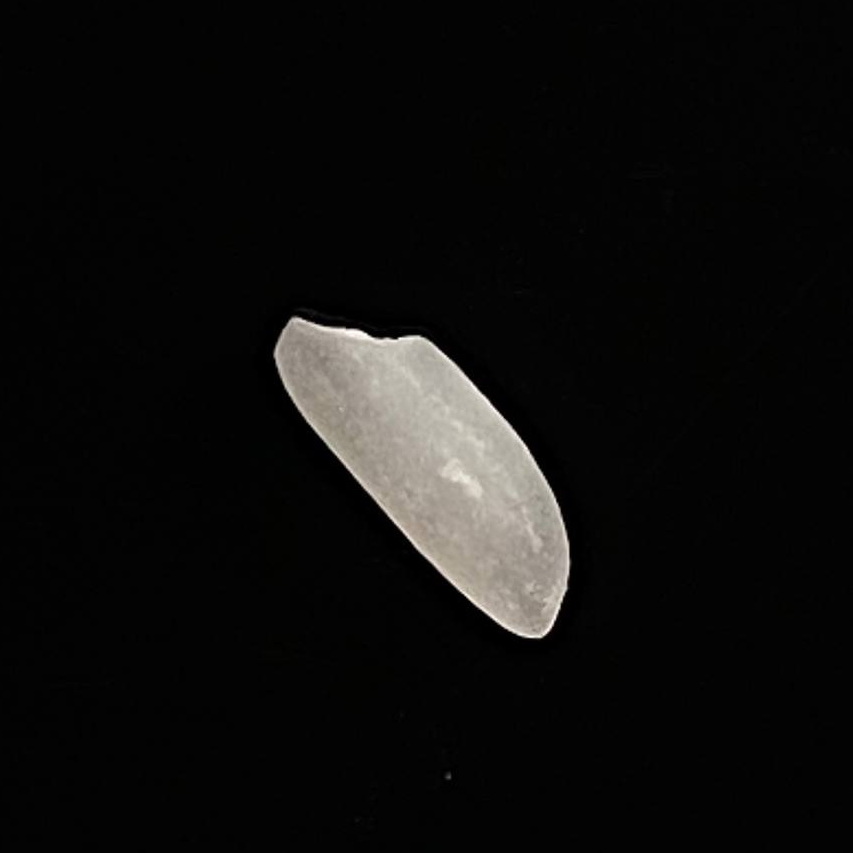
Rice variety: Katari_Polao